Apple II

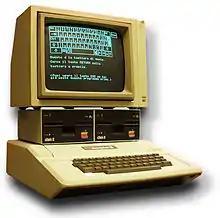
Apple II Europlus

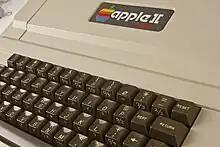
Apple II J-Plus

After the success of the first Apple II in the United States, Apple expanded its market to include Europe, the Middle East, Australia and the Far East in 1979, with the Apple II Europlus (Europe, Australia) and the Apple II J-Plus (Japan). In these models, Apple made the necessary hardware, software and firmware changes in order to comply to standards outside of the US.